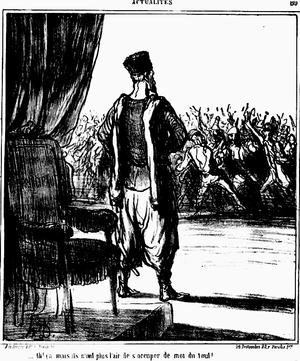
L’élection au trône de Roumanie de 1866 se produit après la déposition du prince Alexandre Jean Cuza ; elle poursuit l'objectif de donner aux principautés unies de Moldavie et de Valachie un nouveau souverain.